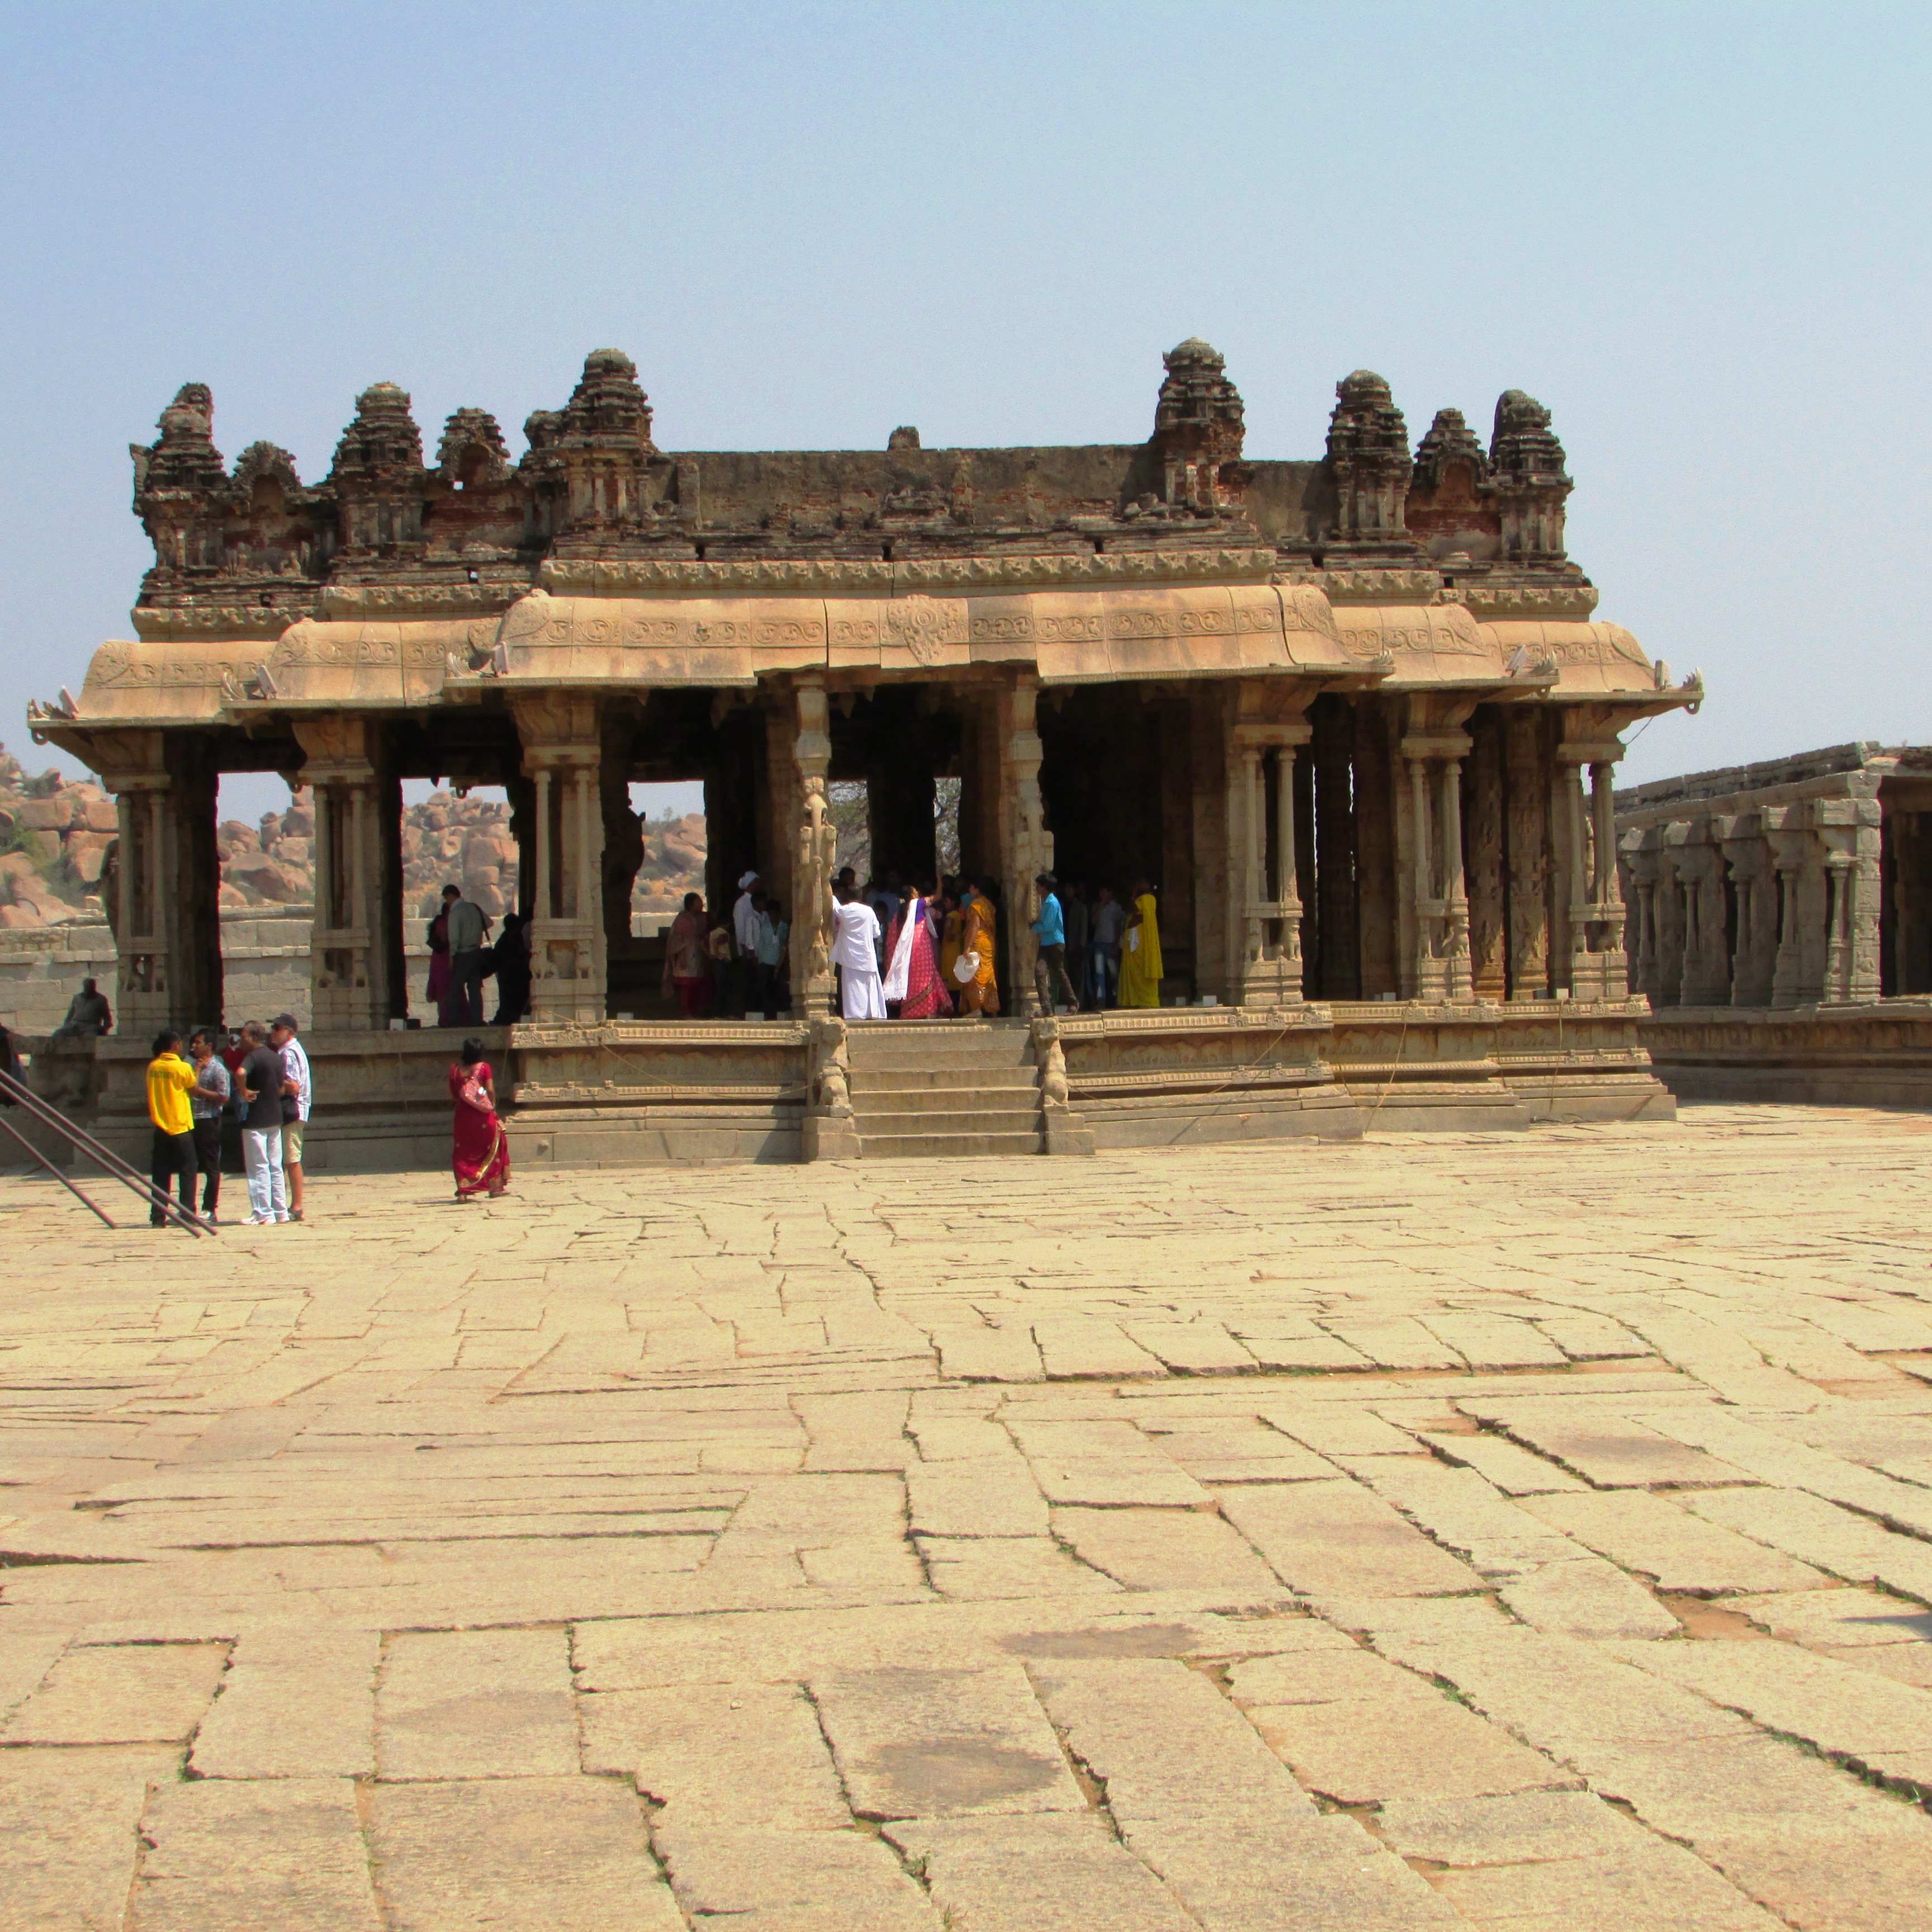
architecture, structure, building, palace, old, monument, ancient, landmark, historic, place of worship, temple, ruins, shrine, culture, history, india, historical, archaeological site, hindu temple, hampi, historic site, ancient history, outdoor structure, vijaya vittala temple